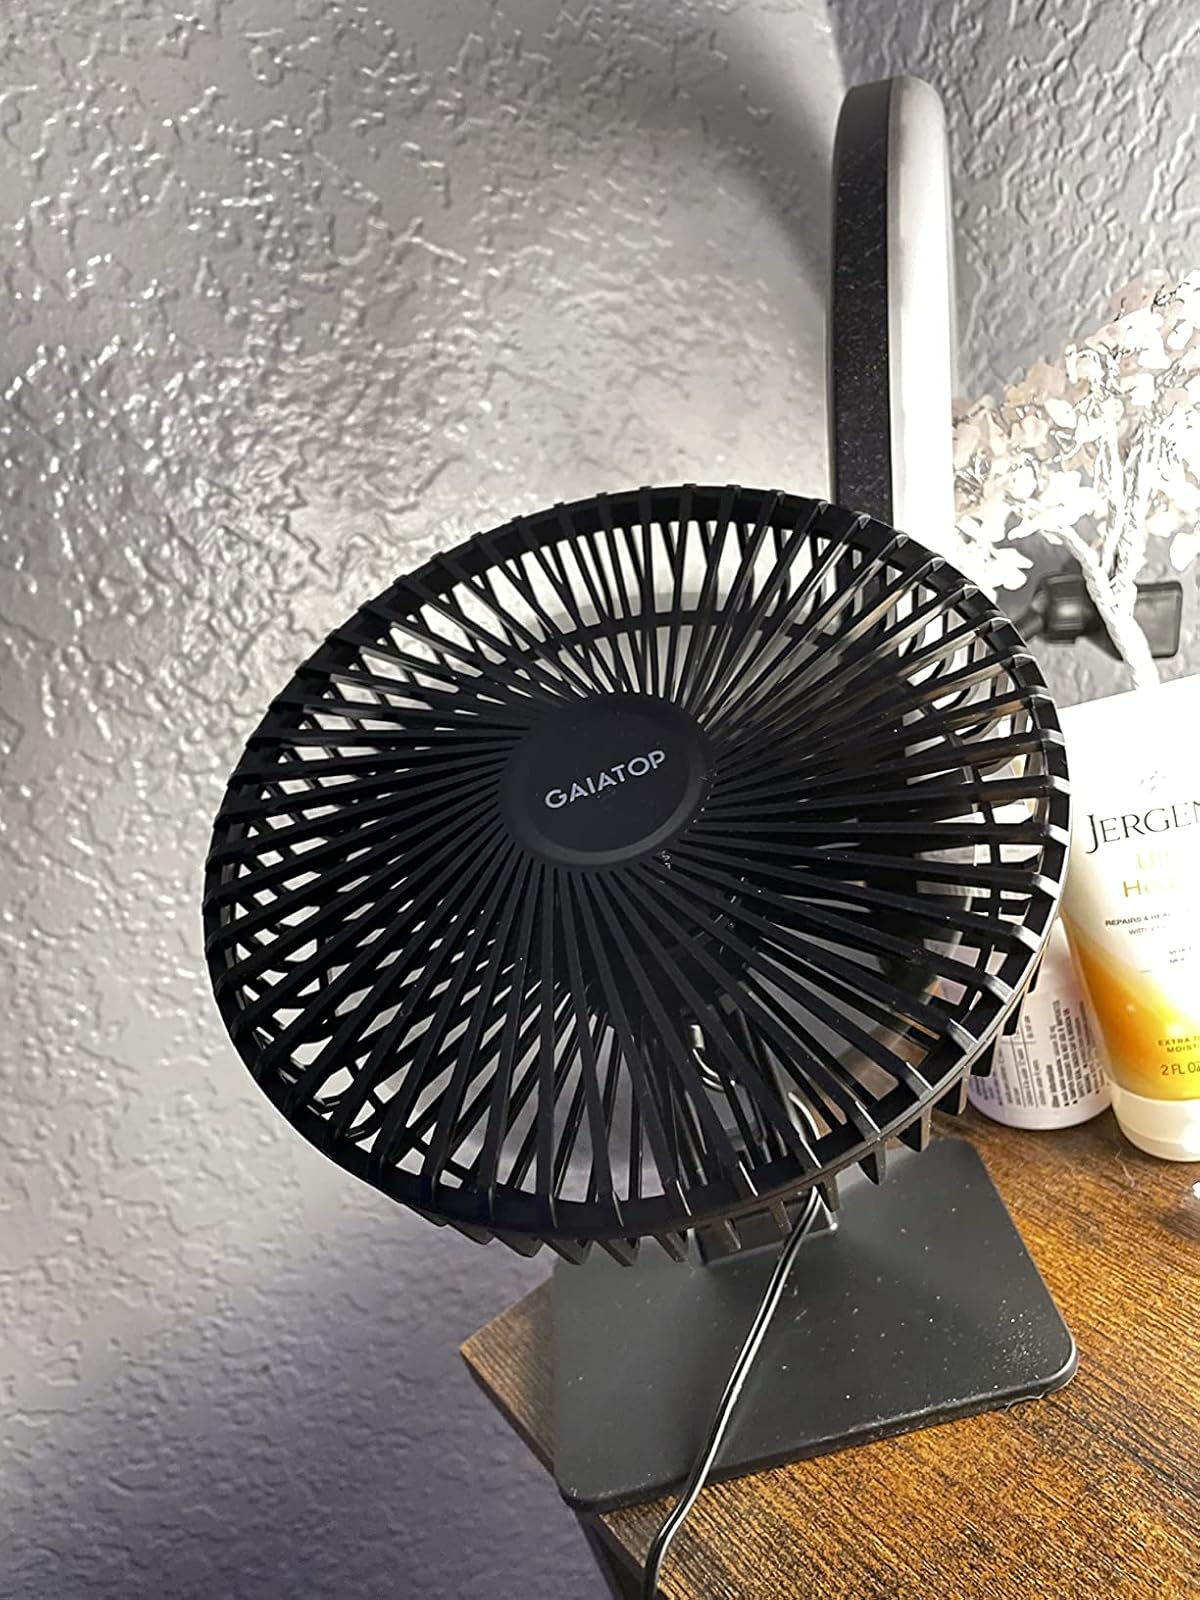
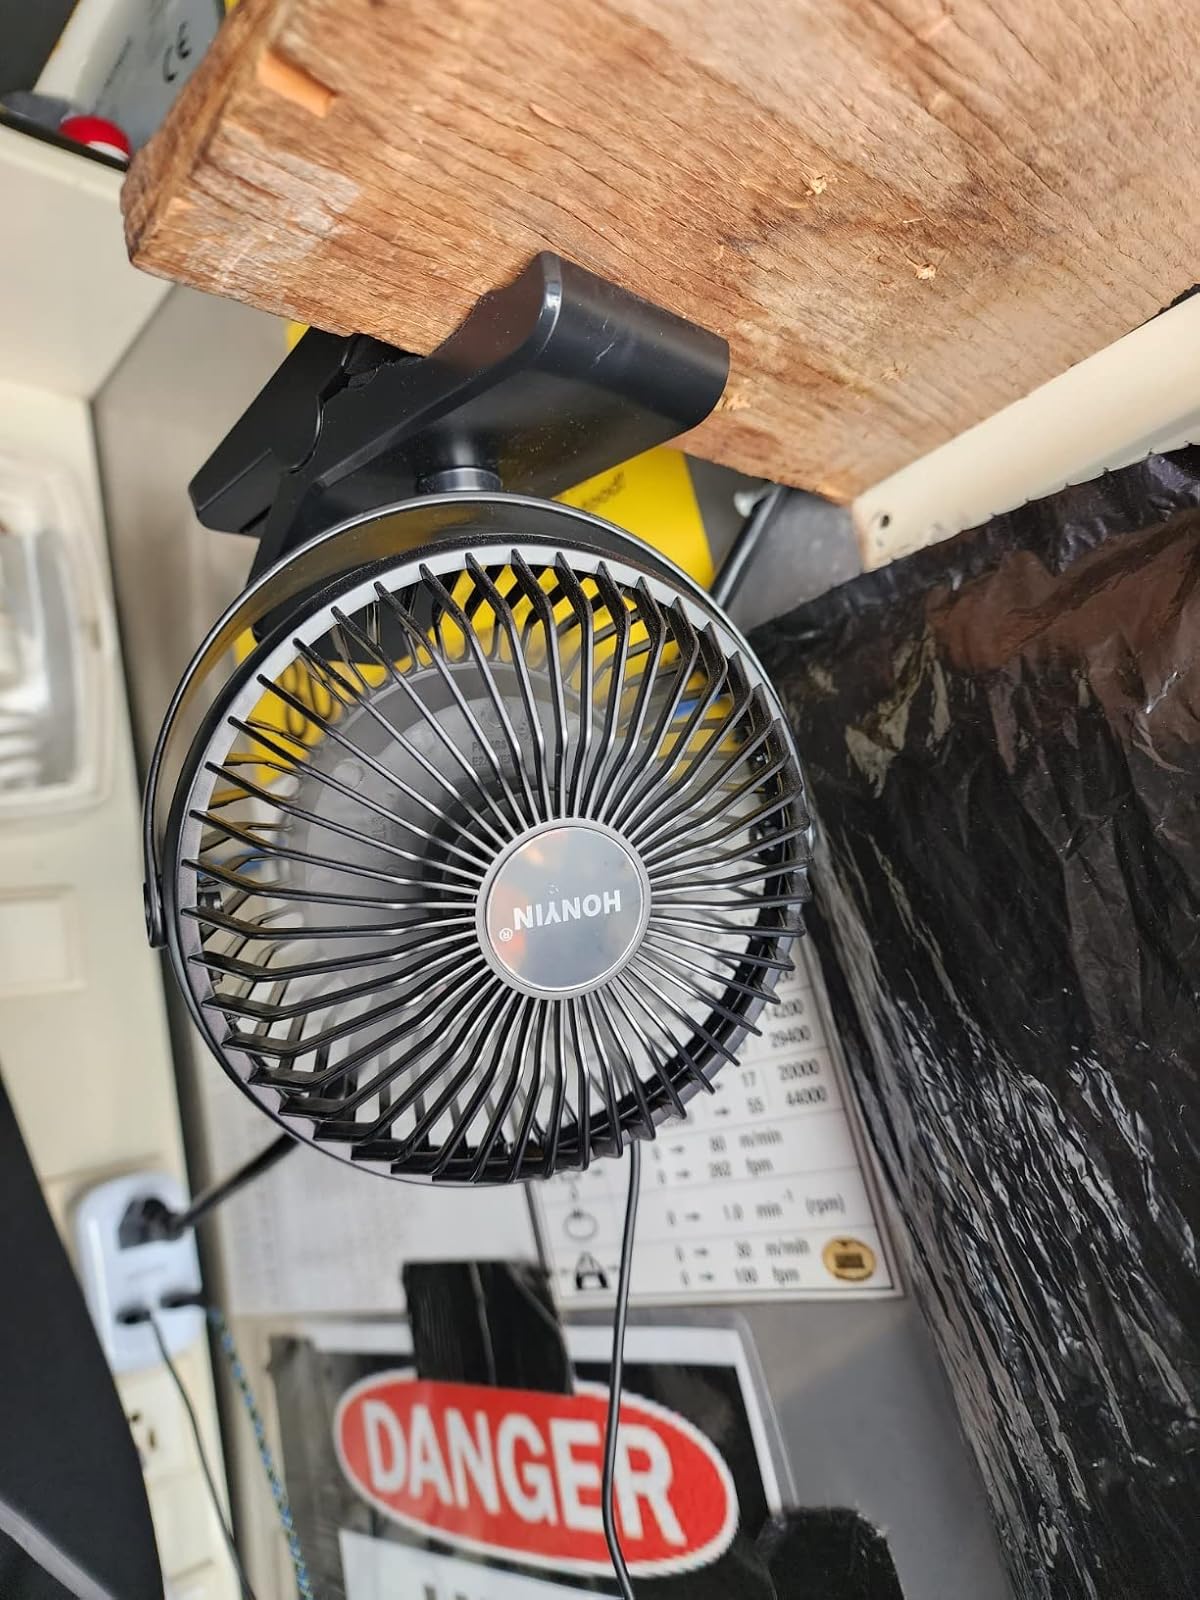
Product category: fan
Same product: no